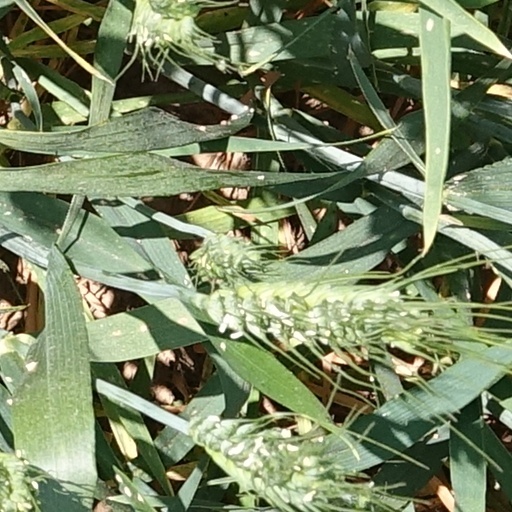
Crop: wheat